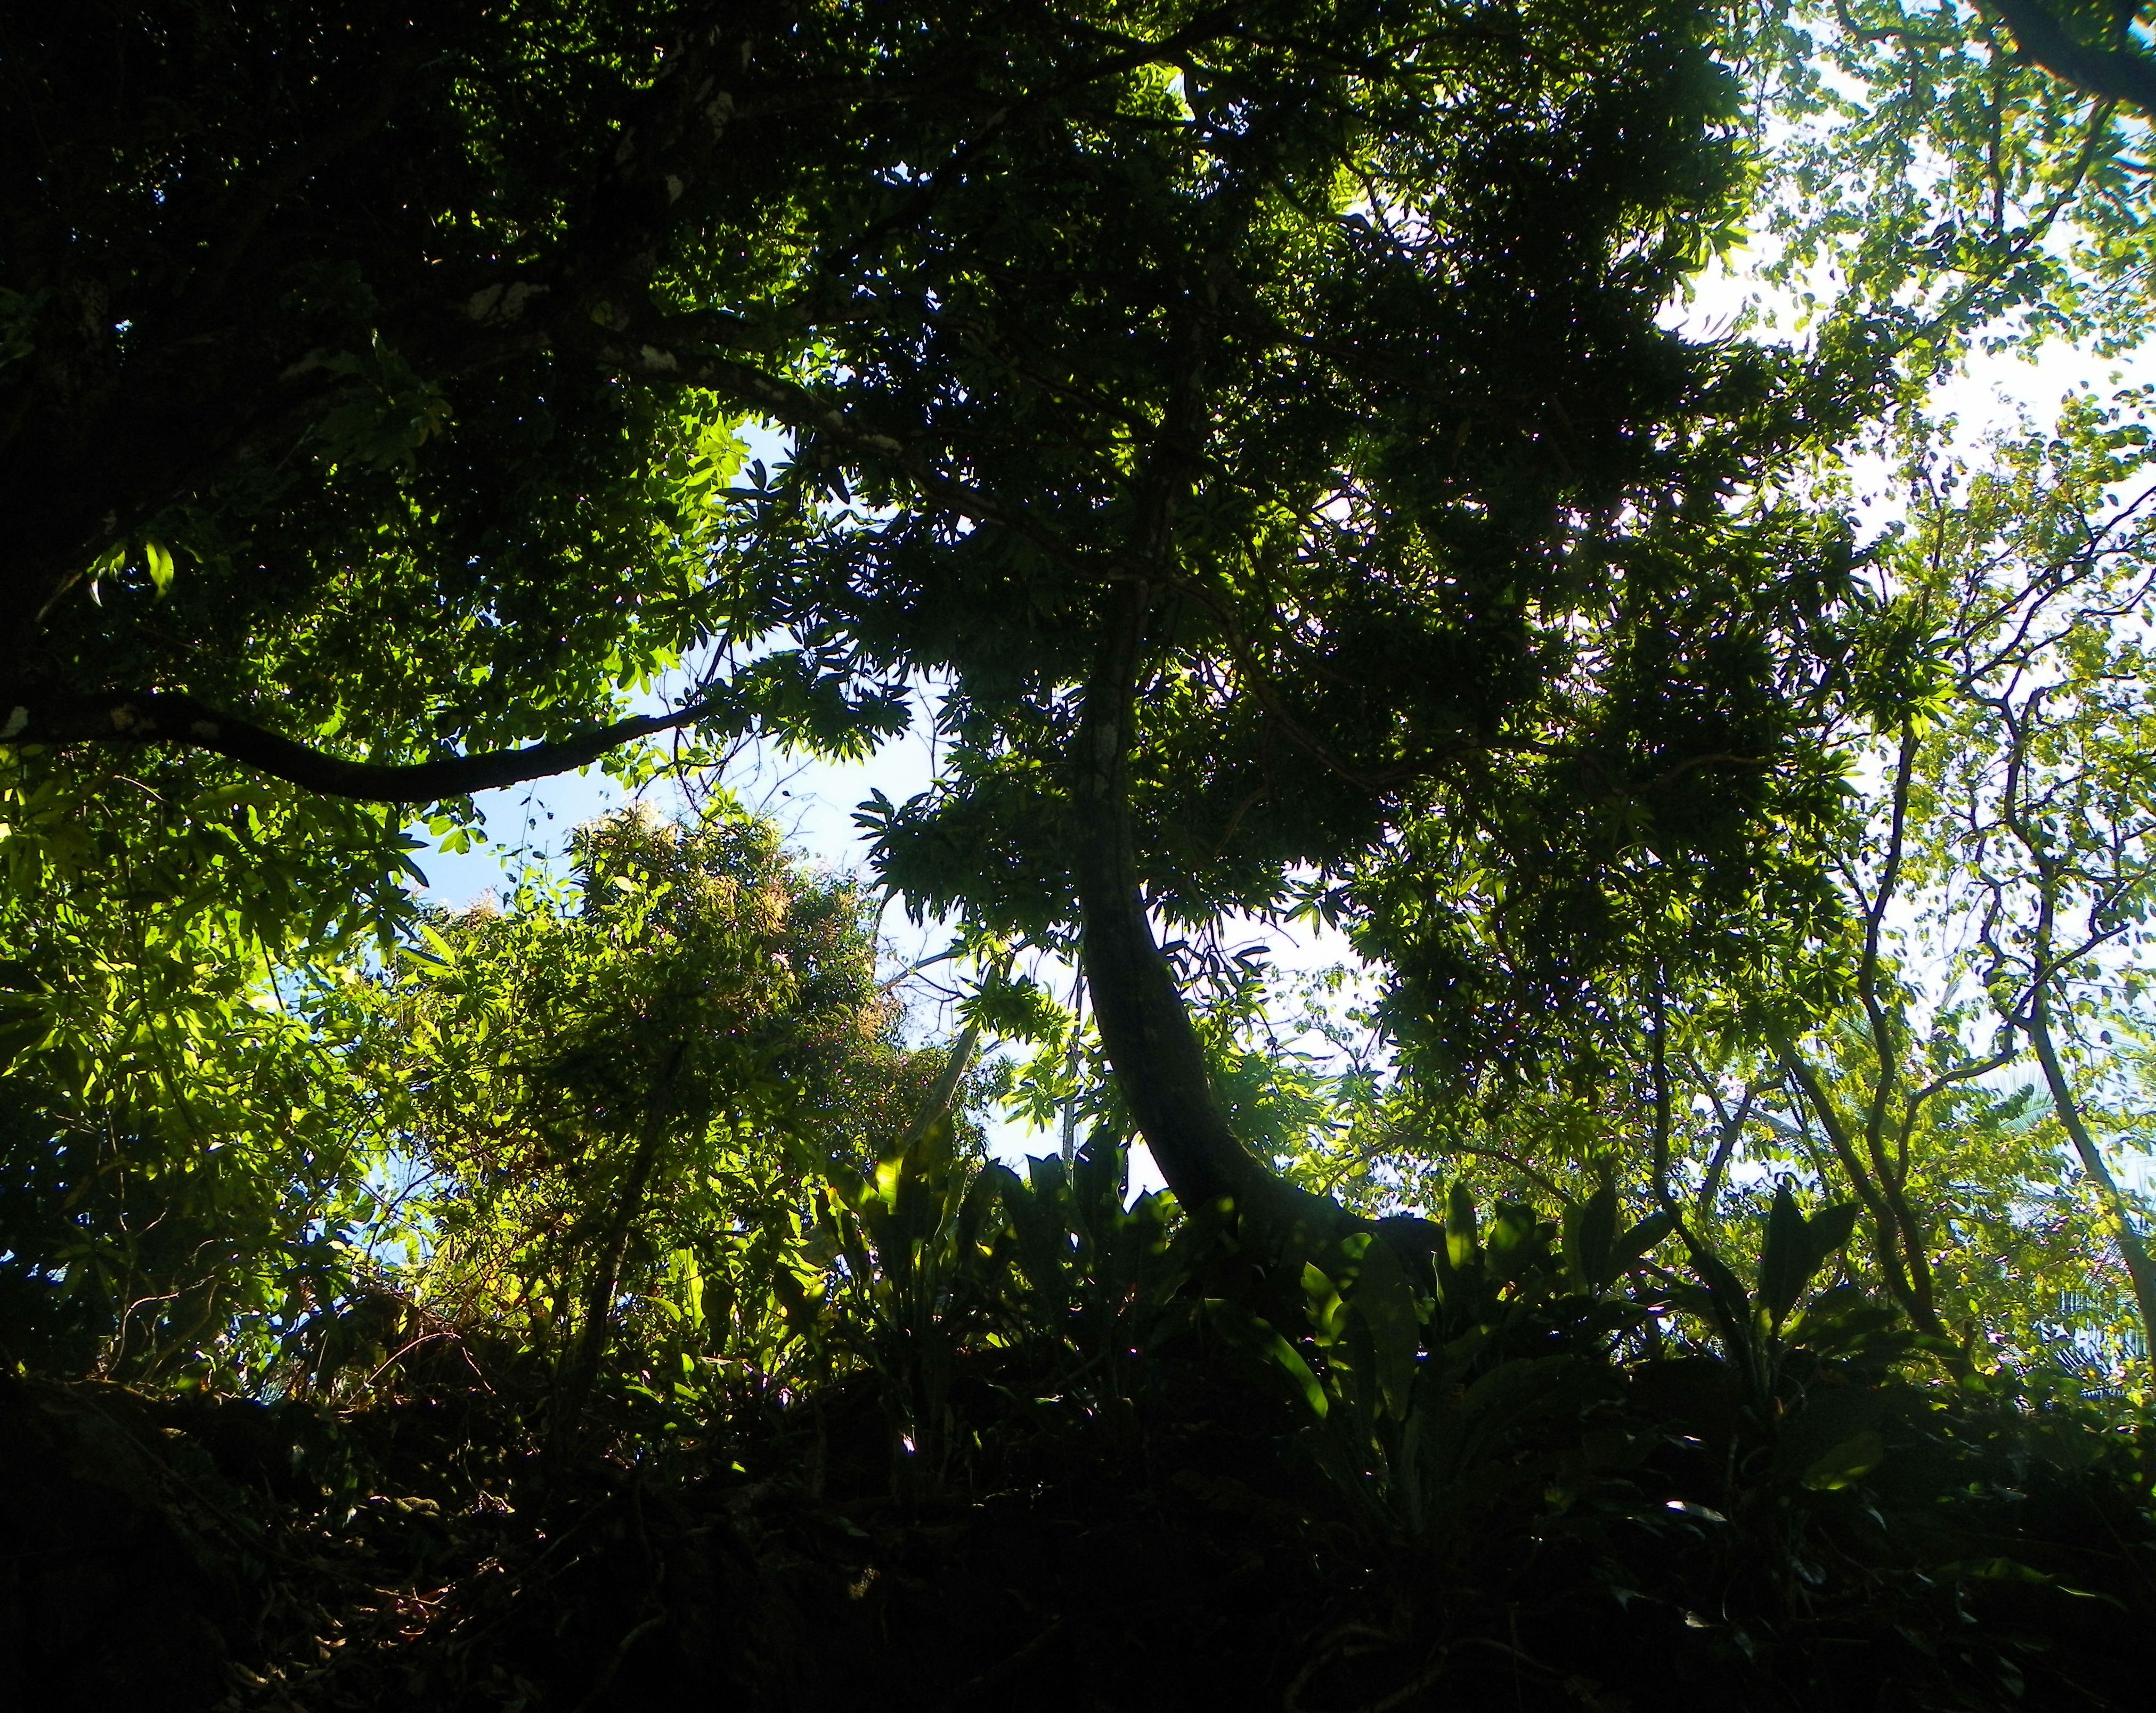
landscape, tree, nature, forest, outdoor, wilderness, branch, light, plant, hiking, sunlight, leaf, flower, view, trunk, land, wild, environment, green, jungle, scenic, natural, scenery, botany, agriculture, flora, leaves, outdoors, woods, vegetation, rainforest, branches, woodland, habitat, tropics, organic, costa rica, old growth forest, natural environment, woody plant